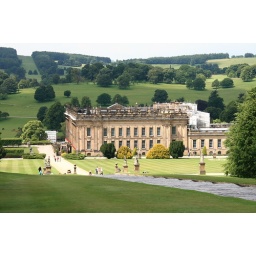
View of the house with the cascade water feature. In 2004 this was voted the best water feature in England